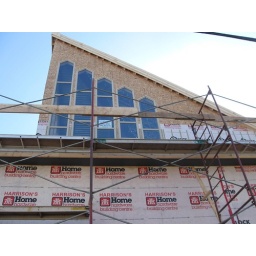
roof is closed and the clear windows installed in the sanctuary. Taken Mar 13-2010; on Prince Arthur Street.